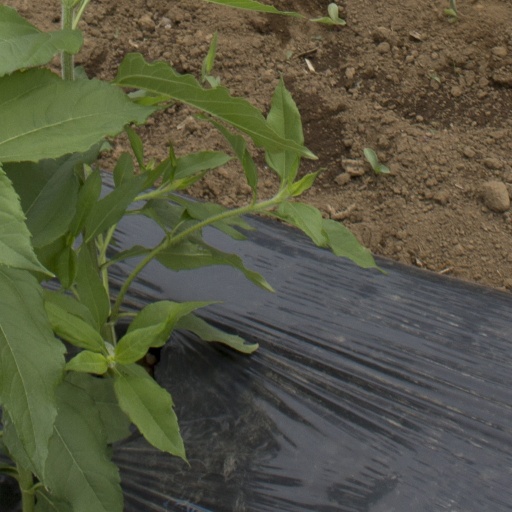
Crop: Jerusalem artichoke